Architecture of Vancouver

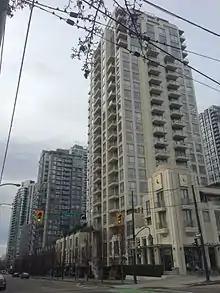
Urban Vancouver holds an abundance of "point towers", a design that has slender towers anchored by townhouses or retail shops at its base.

In the 1960s, a movement emerged to preserve Gastown's distinctive and historic architecture in the face of plans to demolish it, along with nearby Chinatown, Japantown, and Strathcona, to build a major freeway. In 1971 the provincial government declared Gastown a historical site, protecting its heritage buildings. Major street improvements and a general revitalization followed. Yaletown underwent a similar transformation of its early 20th century warehouse and low-rise office buildings in the 1990s and early 2000s. Chinatown remains a thriving community and tourist destination. More recently condominiums and social housing have moved into these districts in both renovated historic buildings and in new construction.